Pen cancel

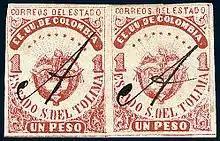
Stamps of Tolima with a pen cancel

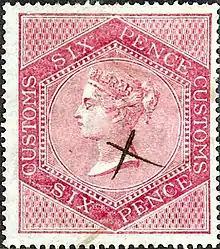
A pen cancel on a revenue stamp

In philately, a pen cancel – symbol – is a cancellation of a postage or revenue stamp by the use of a pen, marker or crayon.